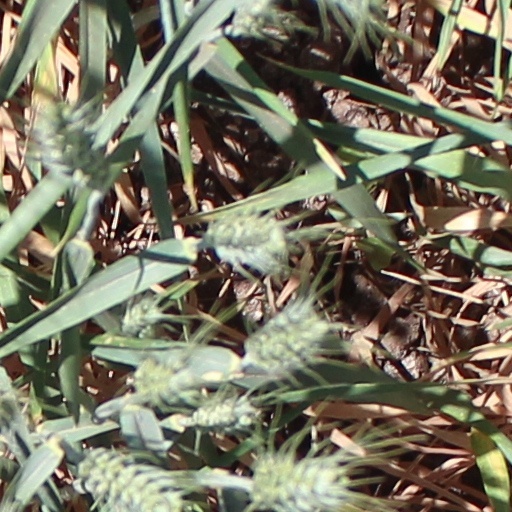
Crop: wheat